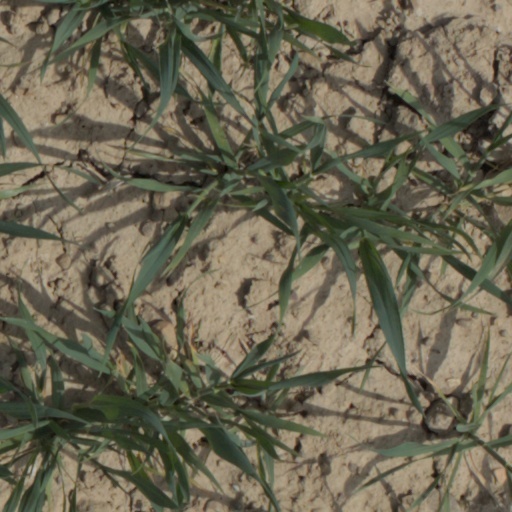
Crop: wheat